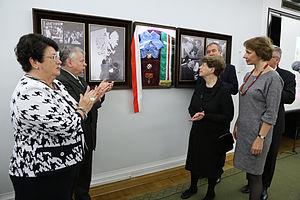
Irena Sofia Romaszewska ou Zofia Romaszewska, née Irena Sofia Ploska le 17 août 1940, à Varsovie, est une militante polonaise, membre de l'opposition démocratique à l'époque de la République populaire de Pologne. Elle a été notamment une présentatrice de Radio-Solidarité. Elle est aujourd'hui conseillère sociale du président de la République de Pologne. Elle s'est vu décerner l'Ordre de L'Aigle blanc.